Describe the emotion expressed in this image:  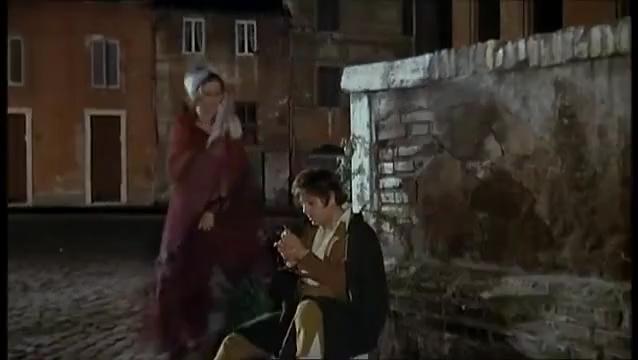
This person displays Suffering, valence and arousal with low intensity.